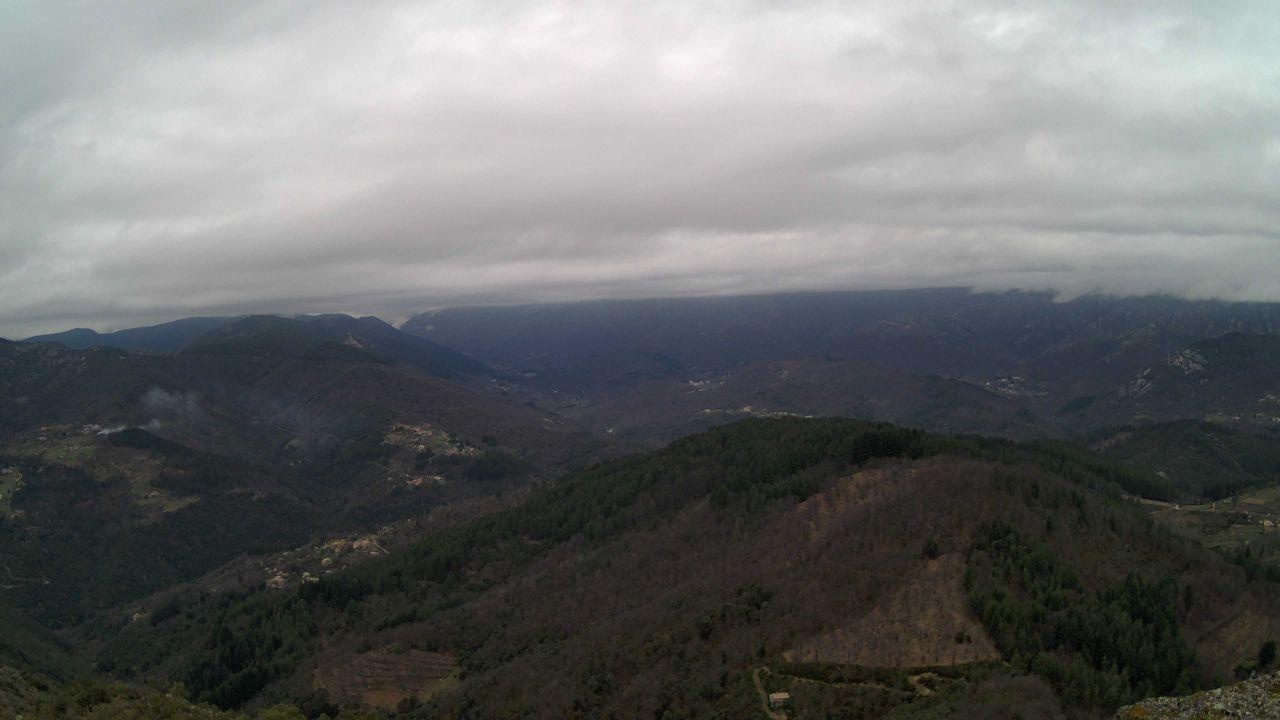
Fire: no
Smoke: yes